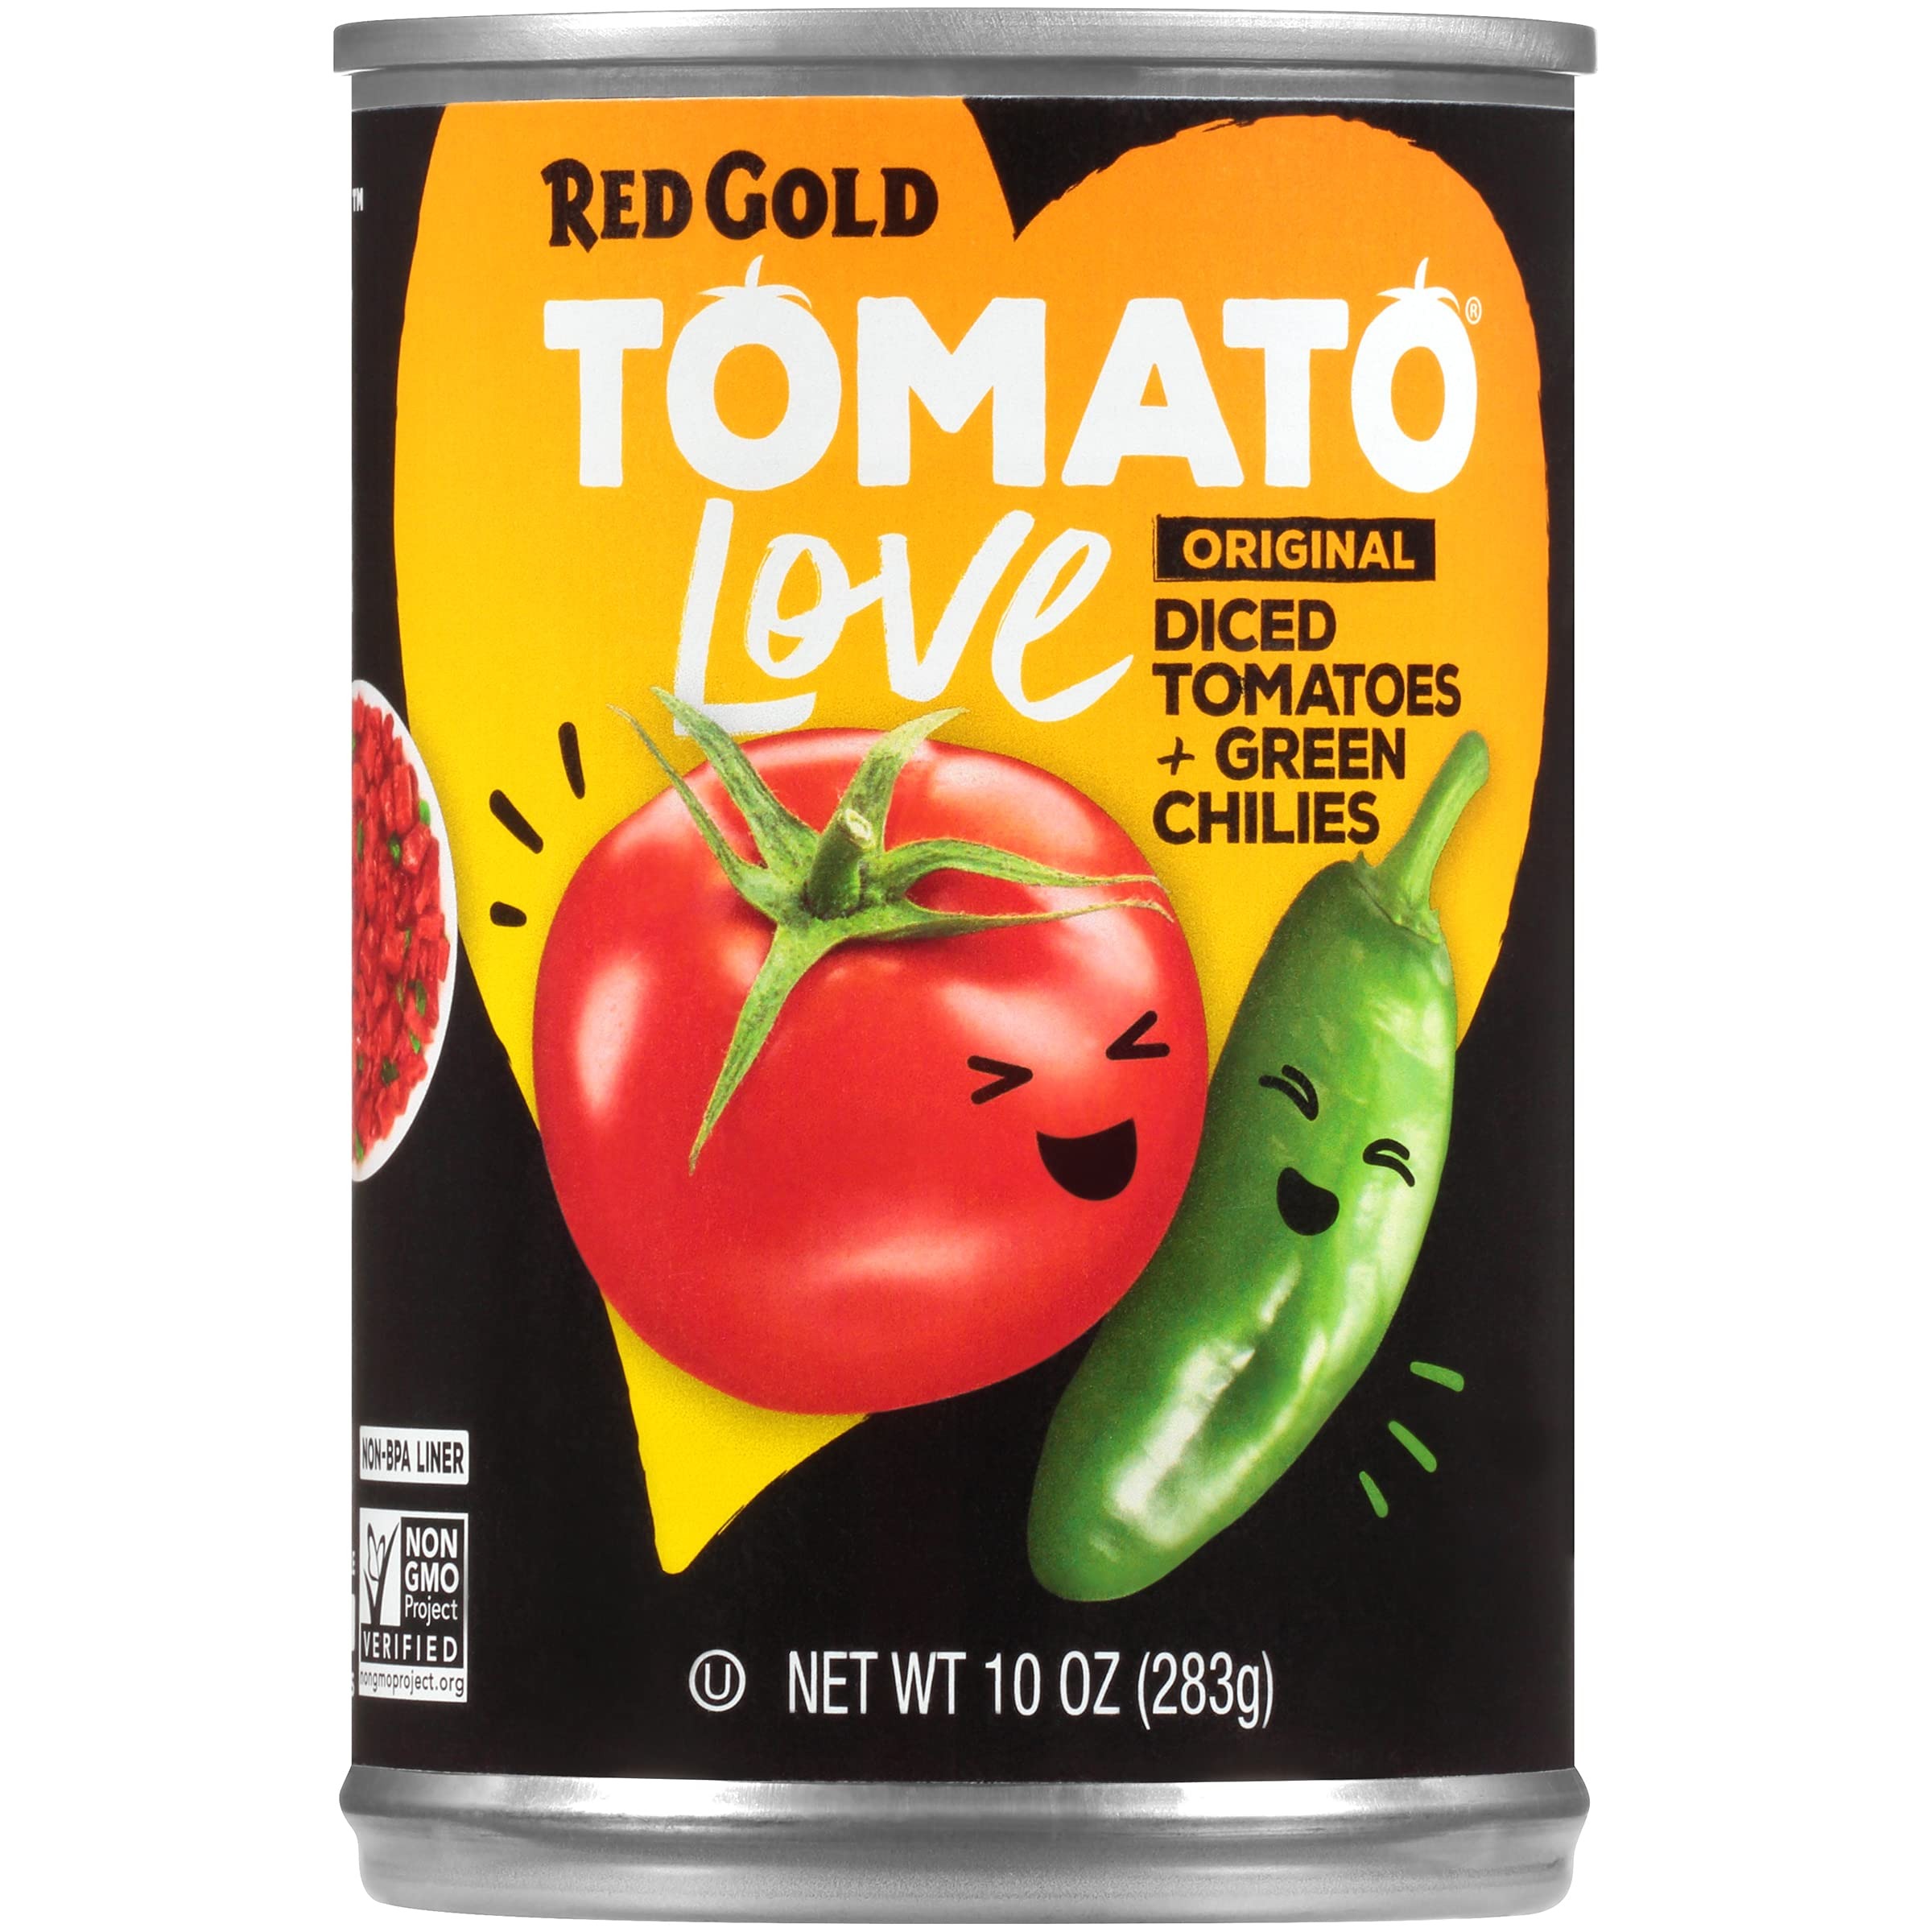
Item Name: Red Gold (AmazonFresh) Red Gold Tomato Love Diced Tomatoes + Green Chilies Original, 10 Oz
Bullet Point 1: One (1) 10 oz can of red Gold tomato love original diced tomatoes and green chilies
Bullet Point 2: Perfect, mildly spicy flavor
Bullet Point 3: Grown on sustainable Family-Owned Farms for a Homegrown taste
Bullet Point 4: Packaged in BPA-free cans for peace of mind
Bullet Point 5: Steam-packed fresh with no artificial ingredients for wholesome goodness
Value: 10.0
Unit: Ounce

Price: 1.48